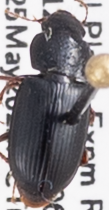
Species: Harpalus desertus
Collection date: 2022-05-25
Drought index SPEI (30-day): -0.17
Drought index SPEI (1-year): -1.13
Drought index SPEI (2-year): -1.28